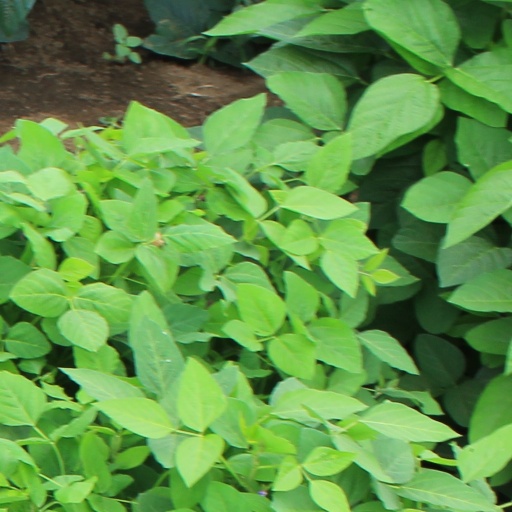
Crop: soybean